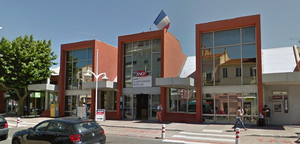
gare
Saint-Raphaël est une commune française située dans le département du Var, en région Provence-Alpes-Côte d'Azur. C’est le chef-lieu du canton de Saint-Raphaël, le siège de la communauté d'agglomération Var Estérel Méditerranée, une station balnéaire et climatique de la Côte d'Azur.